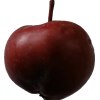
Label: Apple 18